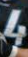
Number: 4